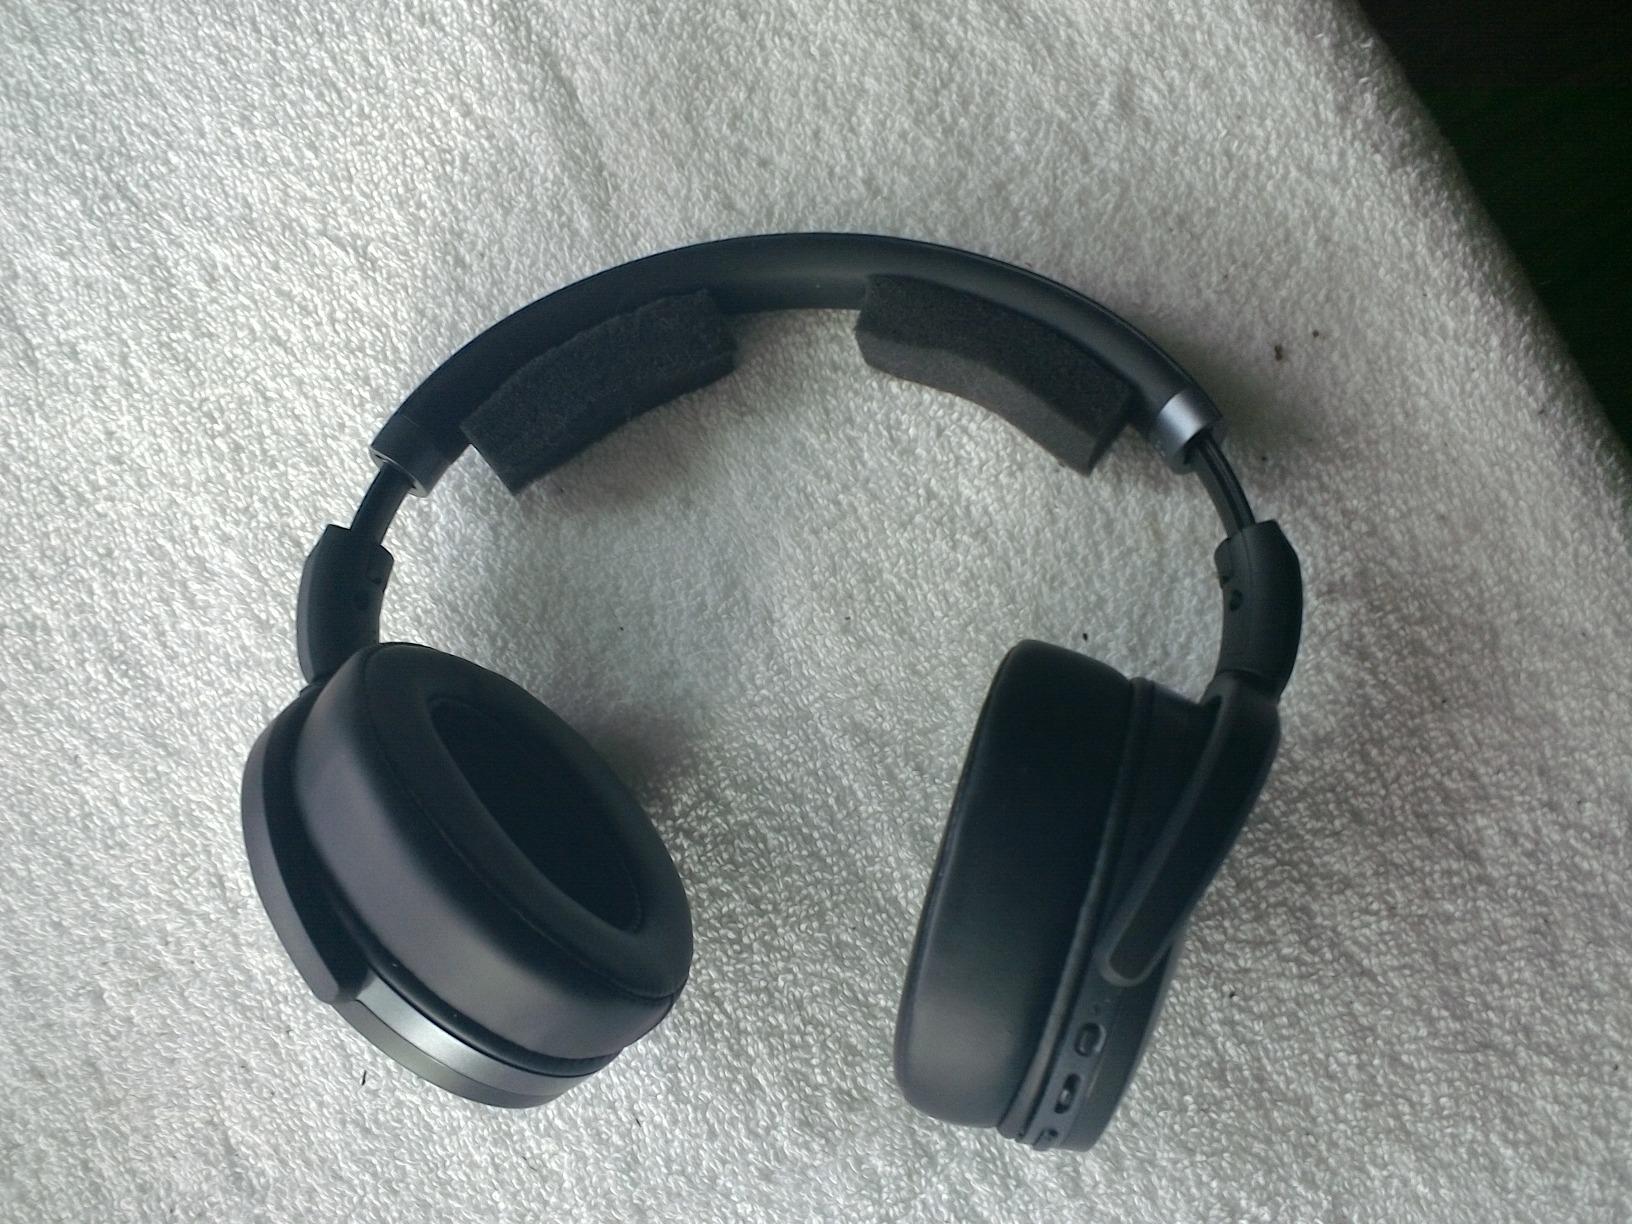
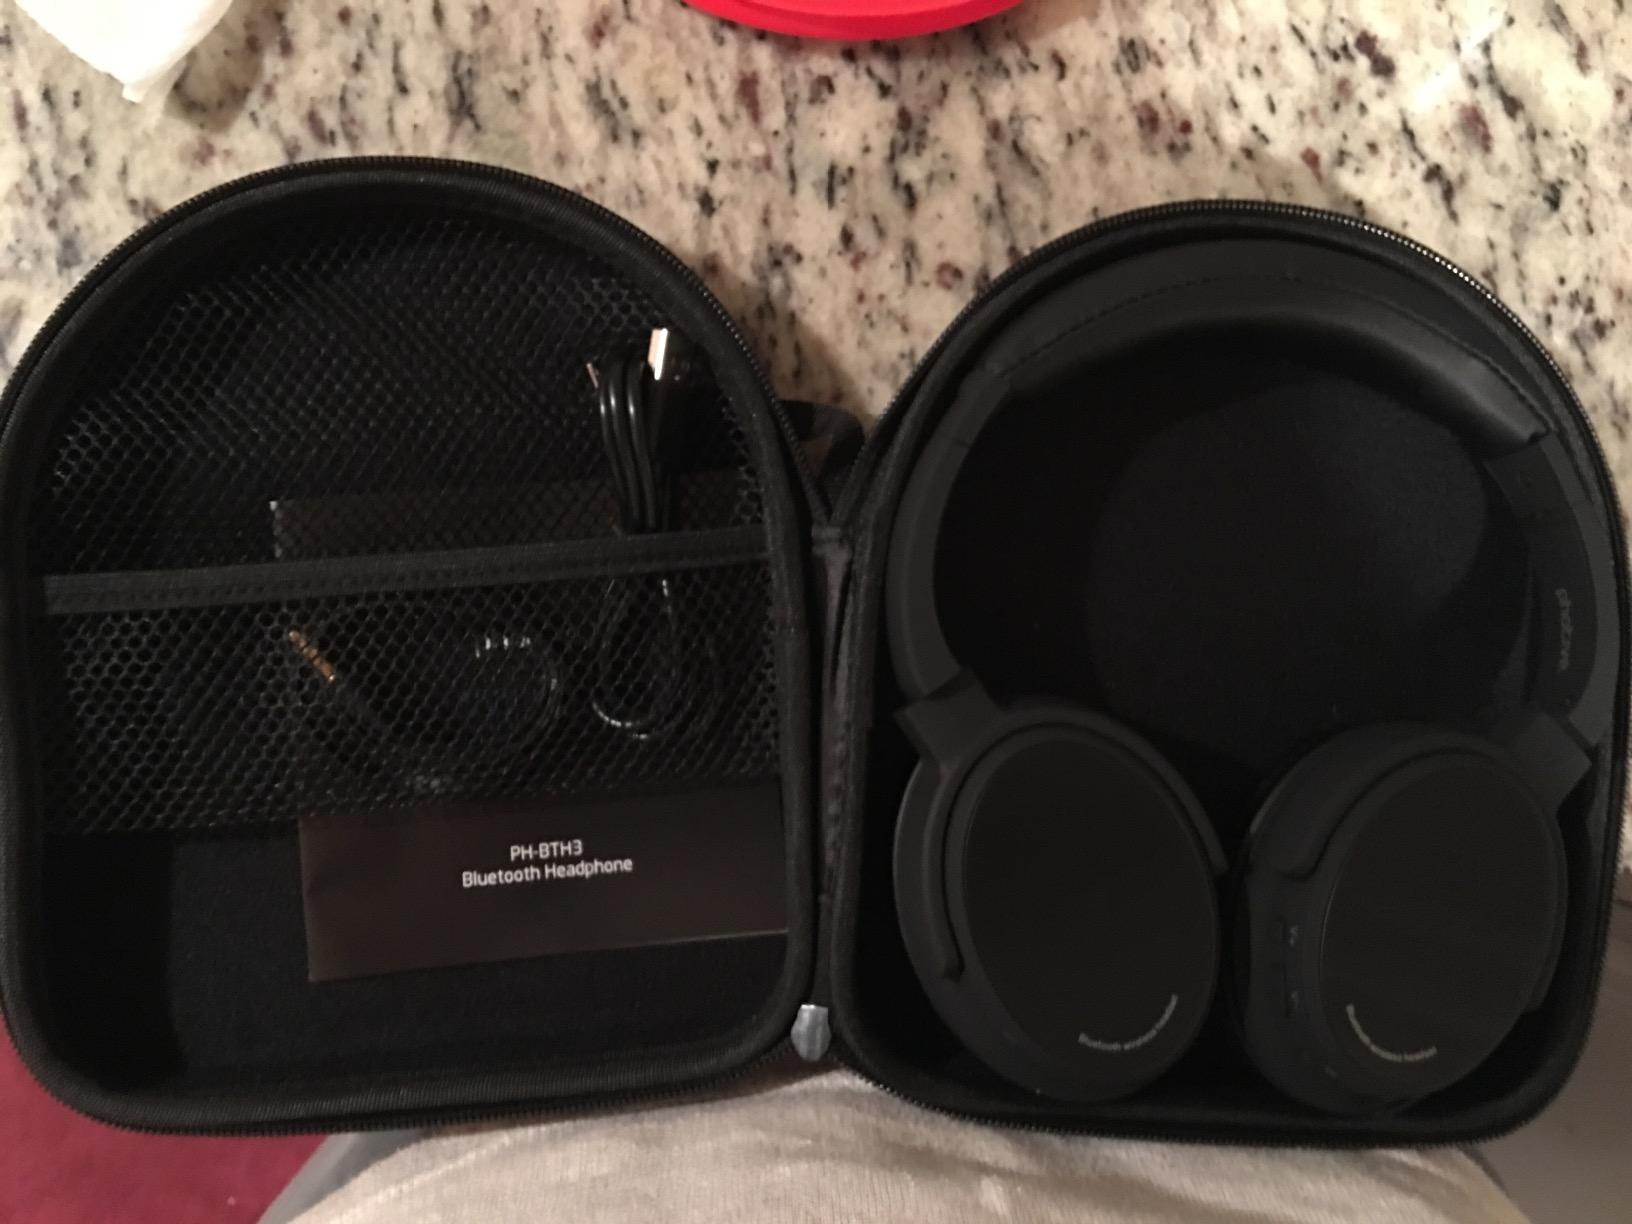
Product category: headphones
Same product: no